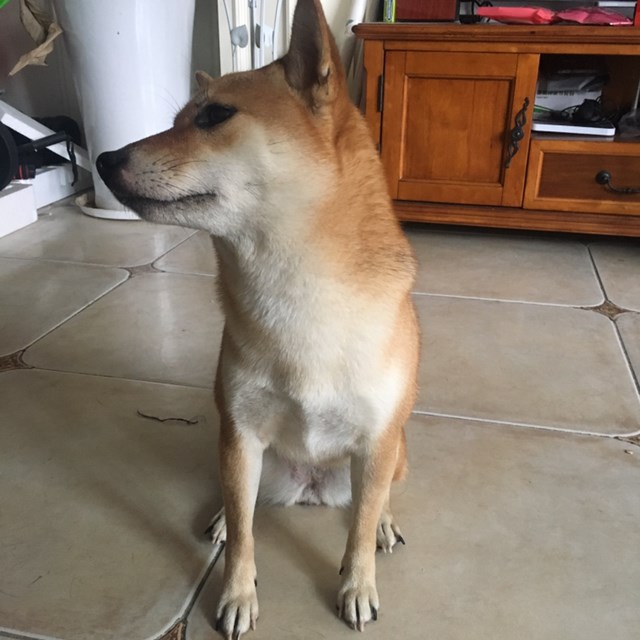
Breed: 1043-n000001-Shiba_Dog